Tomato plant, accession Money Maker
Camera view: vertical (180 deg); turntable rotation: 180 degrees
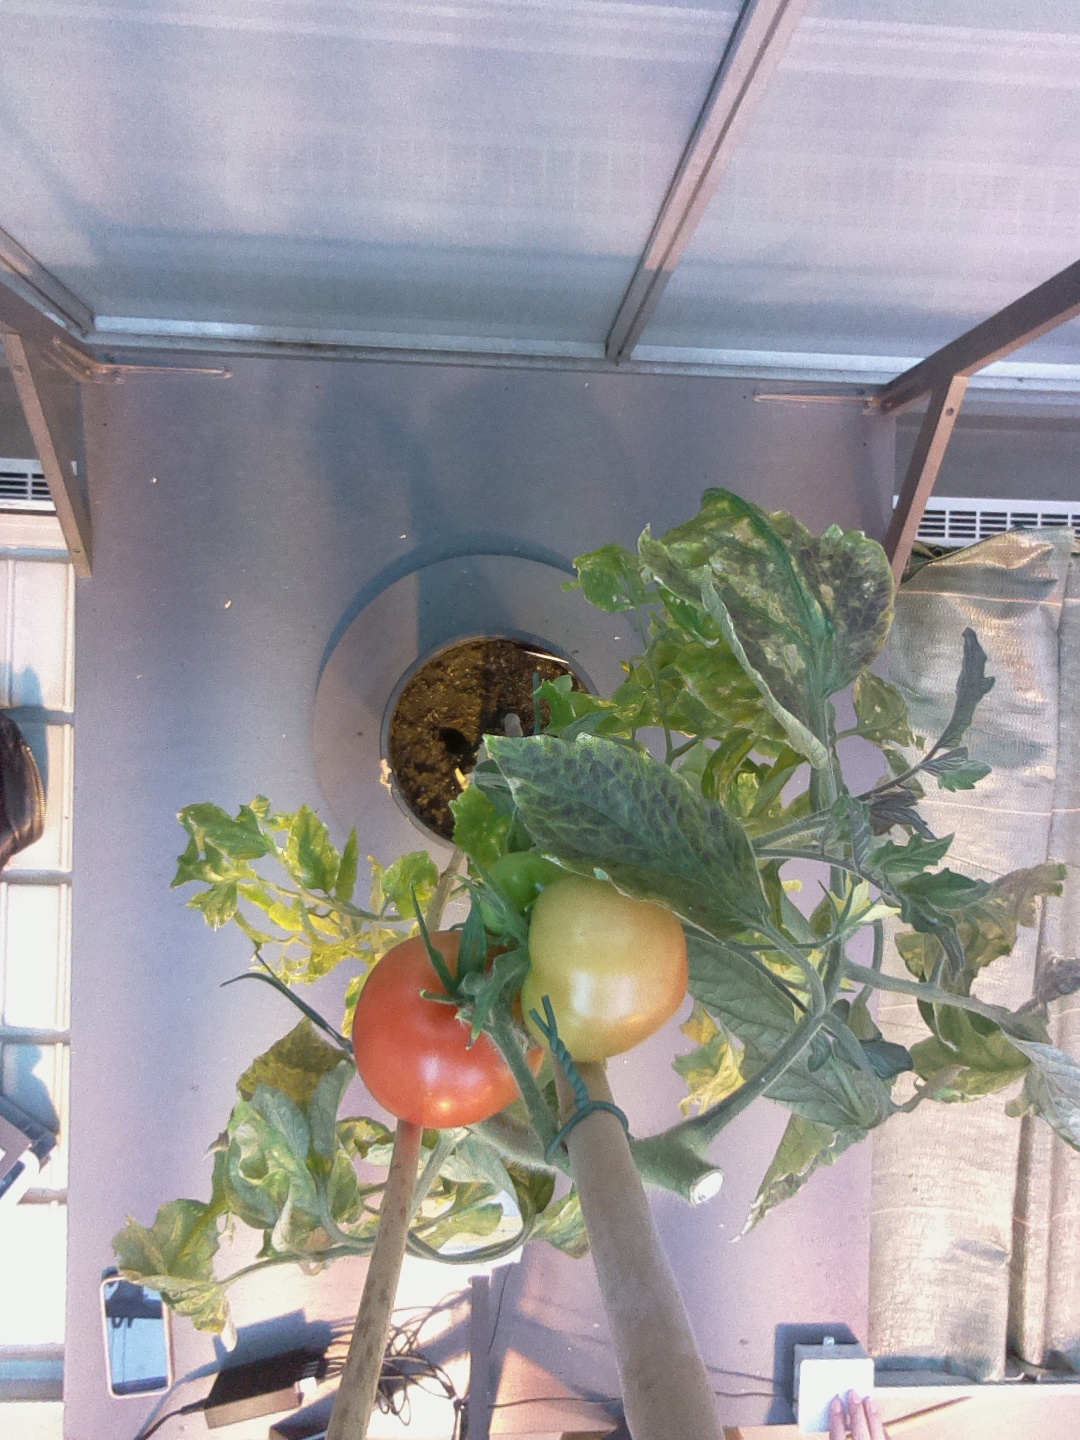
BBCH growth stage 80: fruits start showing typical ripe color (orange -> red)